Sarah McKenzie (artist)

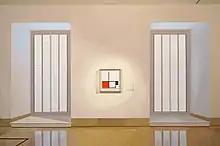
Equilibrium (Thyssen-Bornemisza Museum with Piet Mondrian, 2019), 2019, oil and acrylic on canvas, 36" x 54"

Sarah McKenzie (born 1971) is an American painter born in Greenwich, Connecticut. She has had numerous solo exhibitions, most notably with Denver's David B. Smith Gallery, New York's Jen Bekman Gallery, and the Indianapolis Museum of Contemporary Art. Her paintings have been included in group exhibitions at the Walker Art Center, the Carnegie Museum of Art, the Yale School of Architecture, the New Mexico Museum of Art, the Museum of Contemporary Art Denver, and the Aspen Art Museum.